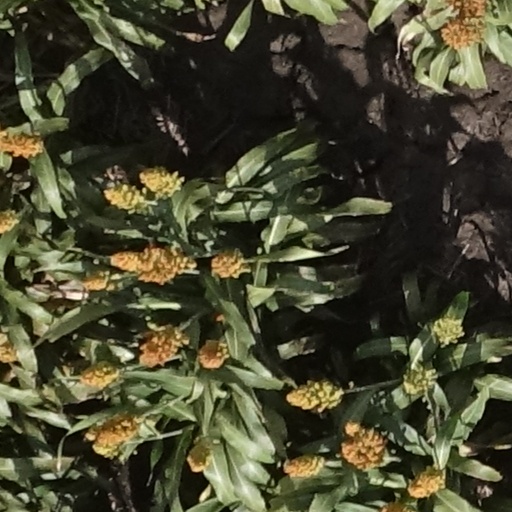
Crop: sorghum